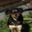
Label: dog